Clugin

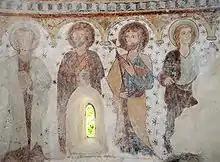
Painting of apostles from the Clugin church

Clugin has a population of 034, of which 2.9% are foreign nationals. Over the last 10 years the population has decreased at a rate of -17.1%. Most of the population speaks German (97.0%), with Romansh being second most common ( 3.0%).